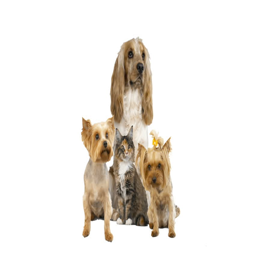
dog and cat on a white background